Theoretical ecology

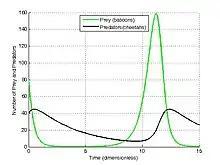
Lotka–Volterra model of cheetah–baboon interactions. Starting with 80 baboons (green) and 40 cheetahs, this graph shows how the model predicts the two species numbers will progress over time.

Predator–prey interactions exhibit natural oscillations in the populations of both predator and the prey. In 1925, the American mathematician Alfred J. Lotka developed simple equations for predator–prey interactions in his book on biomathematics. The following year, the Italian mathematician Vito Volterra, made a statistical analysis of fish catches in the Adriatic and independently developed the same equations. It is one of the earliest and most recognised ecological models, known as the Lotka-Volterra model: